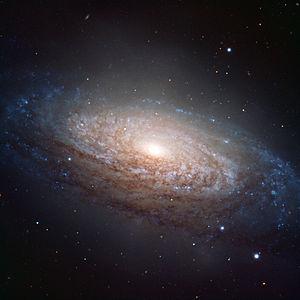
Une galaxie spirale cotonneuse ou floculante est un type de galaxie spirale opposée à la galaxie spirale de grand style. Contrairement à cette dernière, la galaxie spirale floculante possède des bras spiraux inégaux et discontinus.